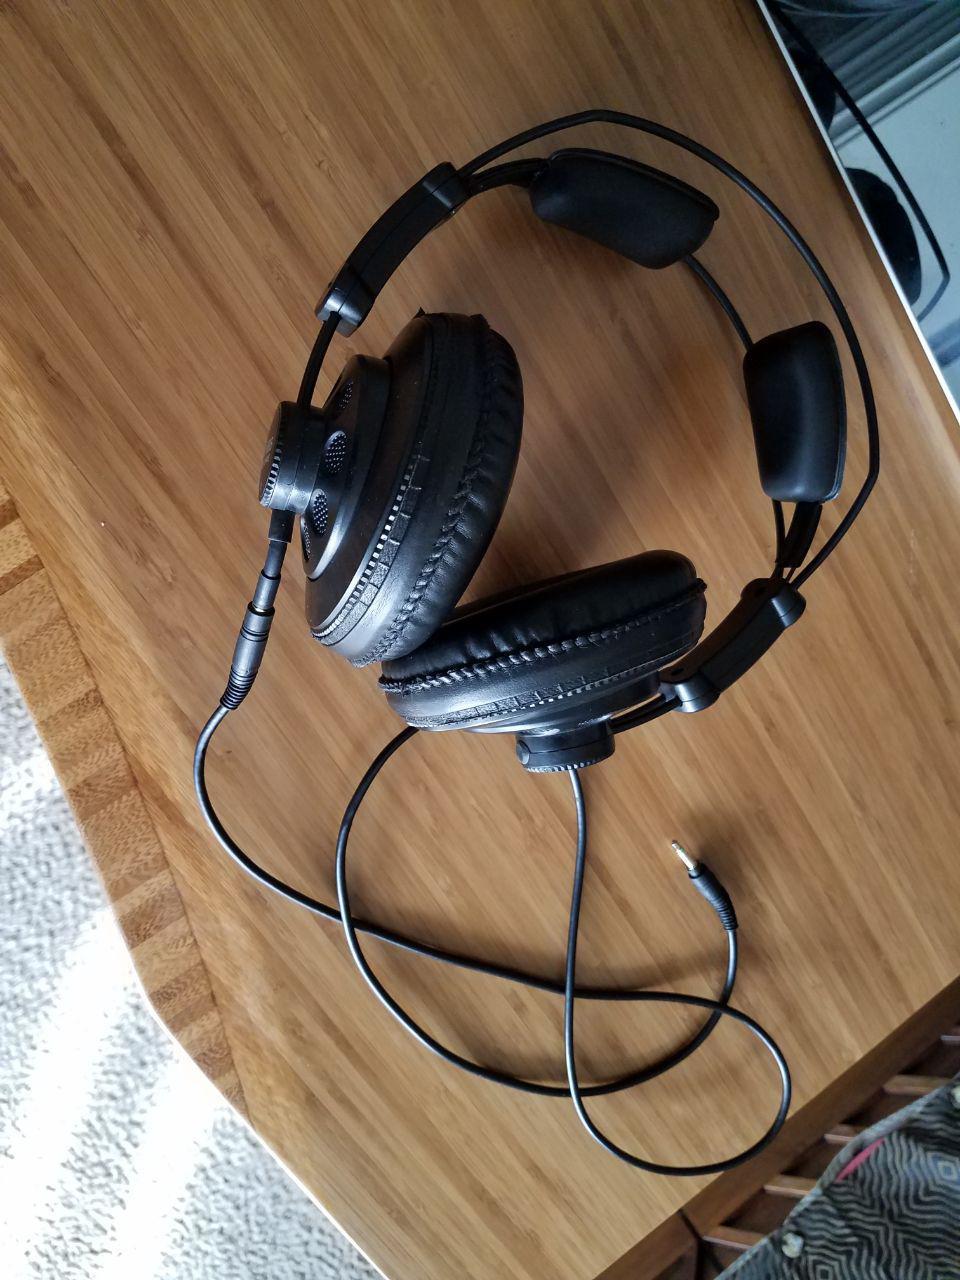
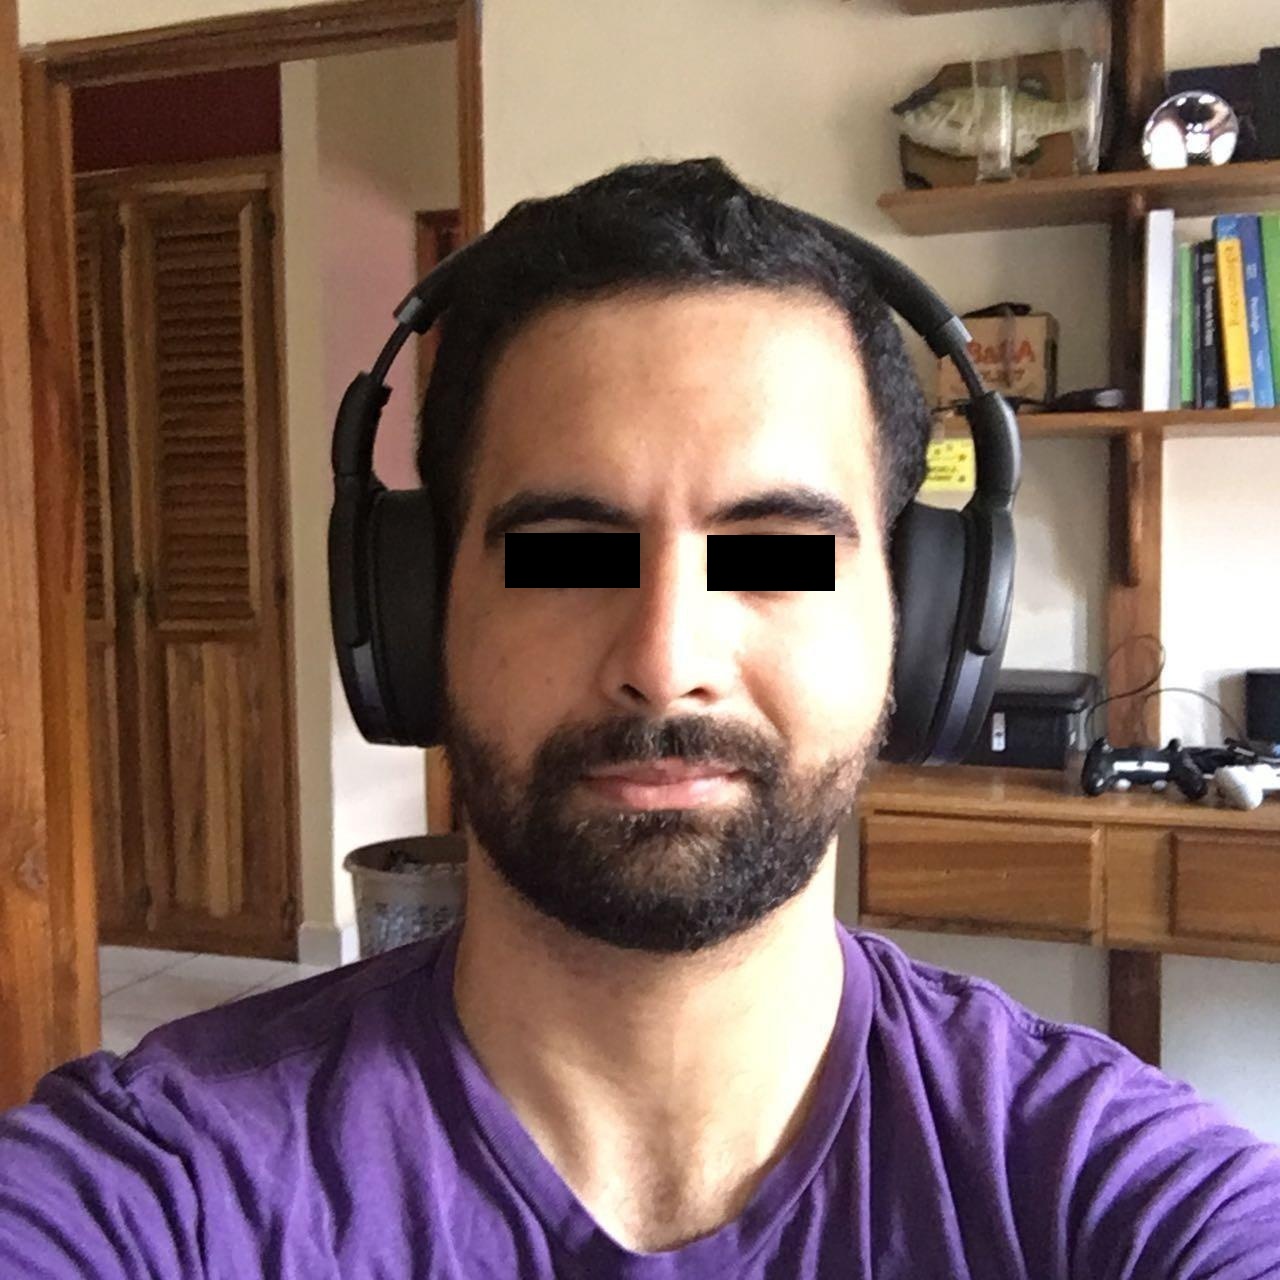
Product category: headphones
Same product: no